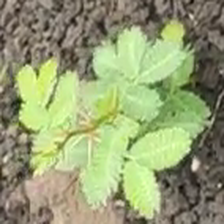
Weed species: Dwarf_cassia_(Chamaecrista pumila)